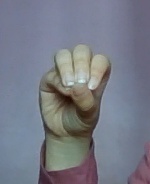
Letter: ha